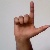
The image shows a hand gesture representing the letter 'L' in Indian Sign Language.